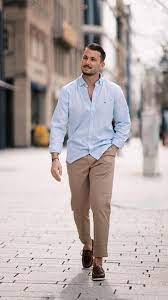
Label: Boat